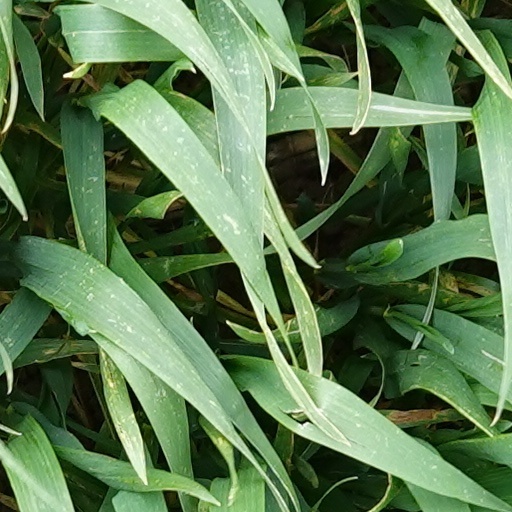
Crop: wheat